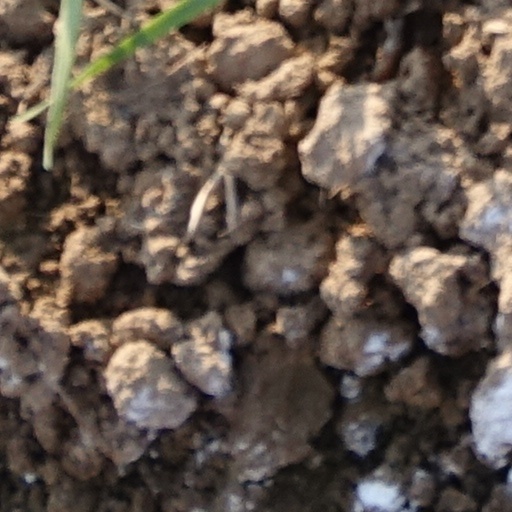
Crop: wheat